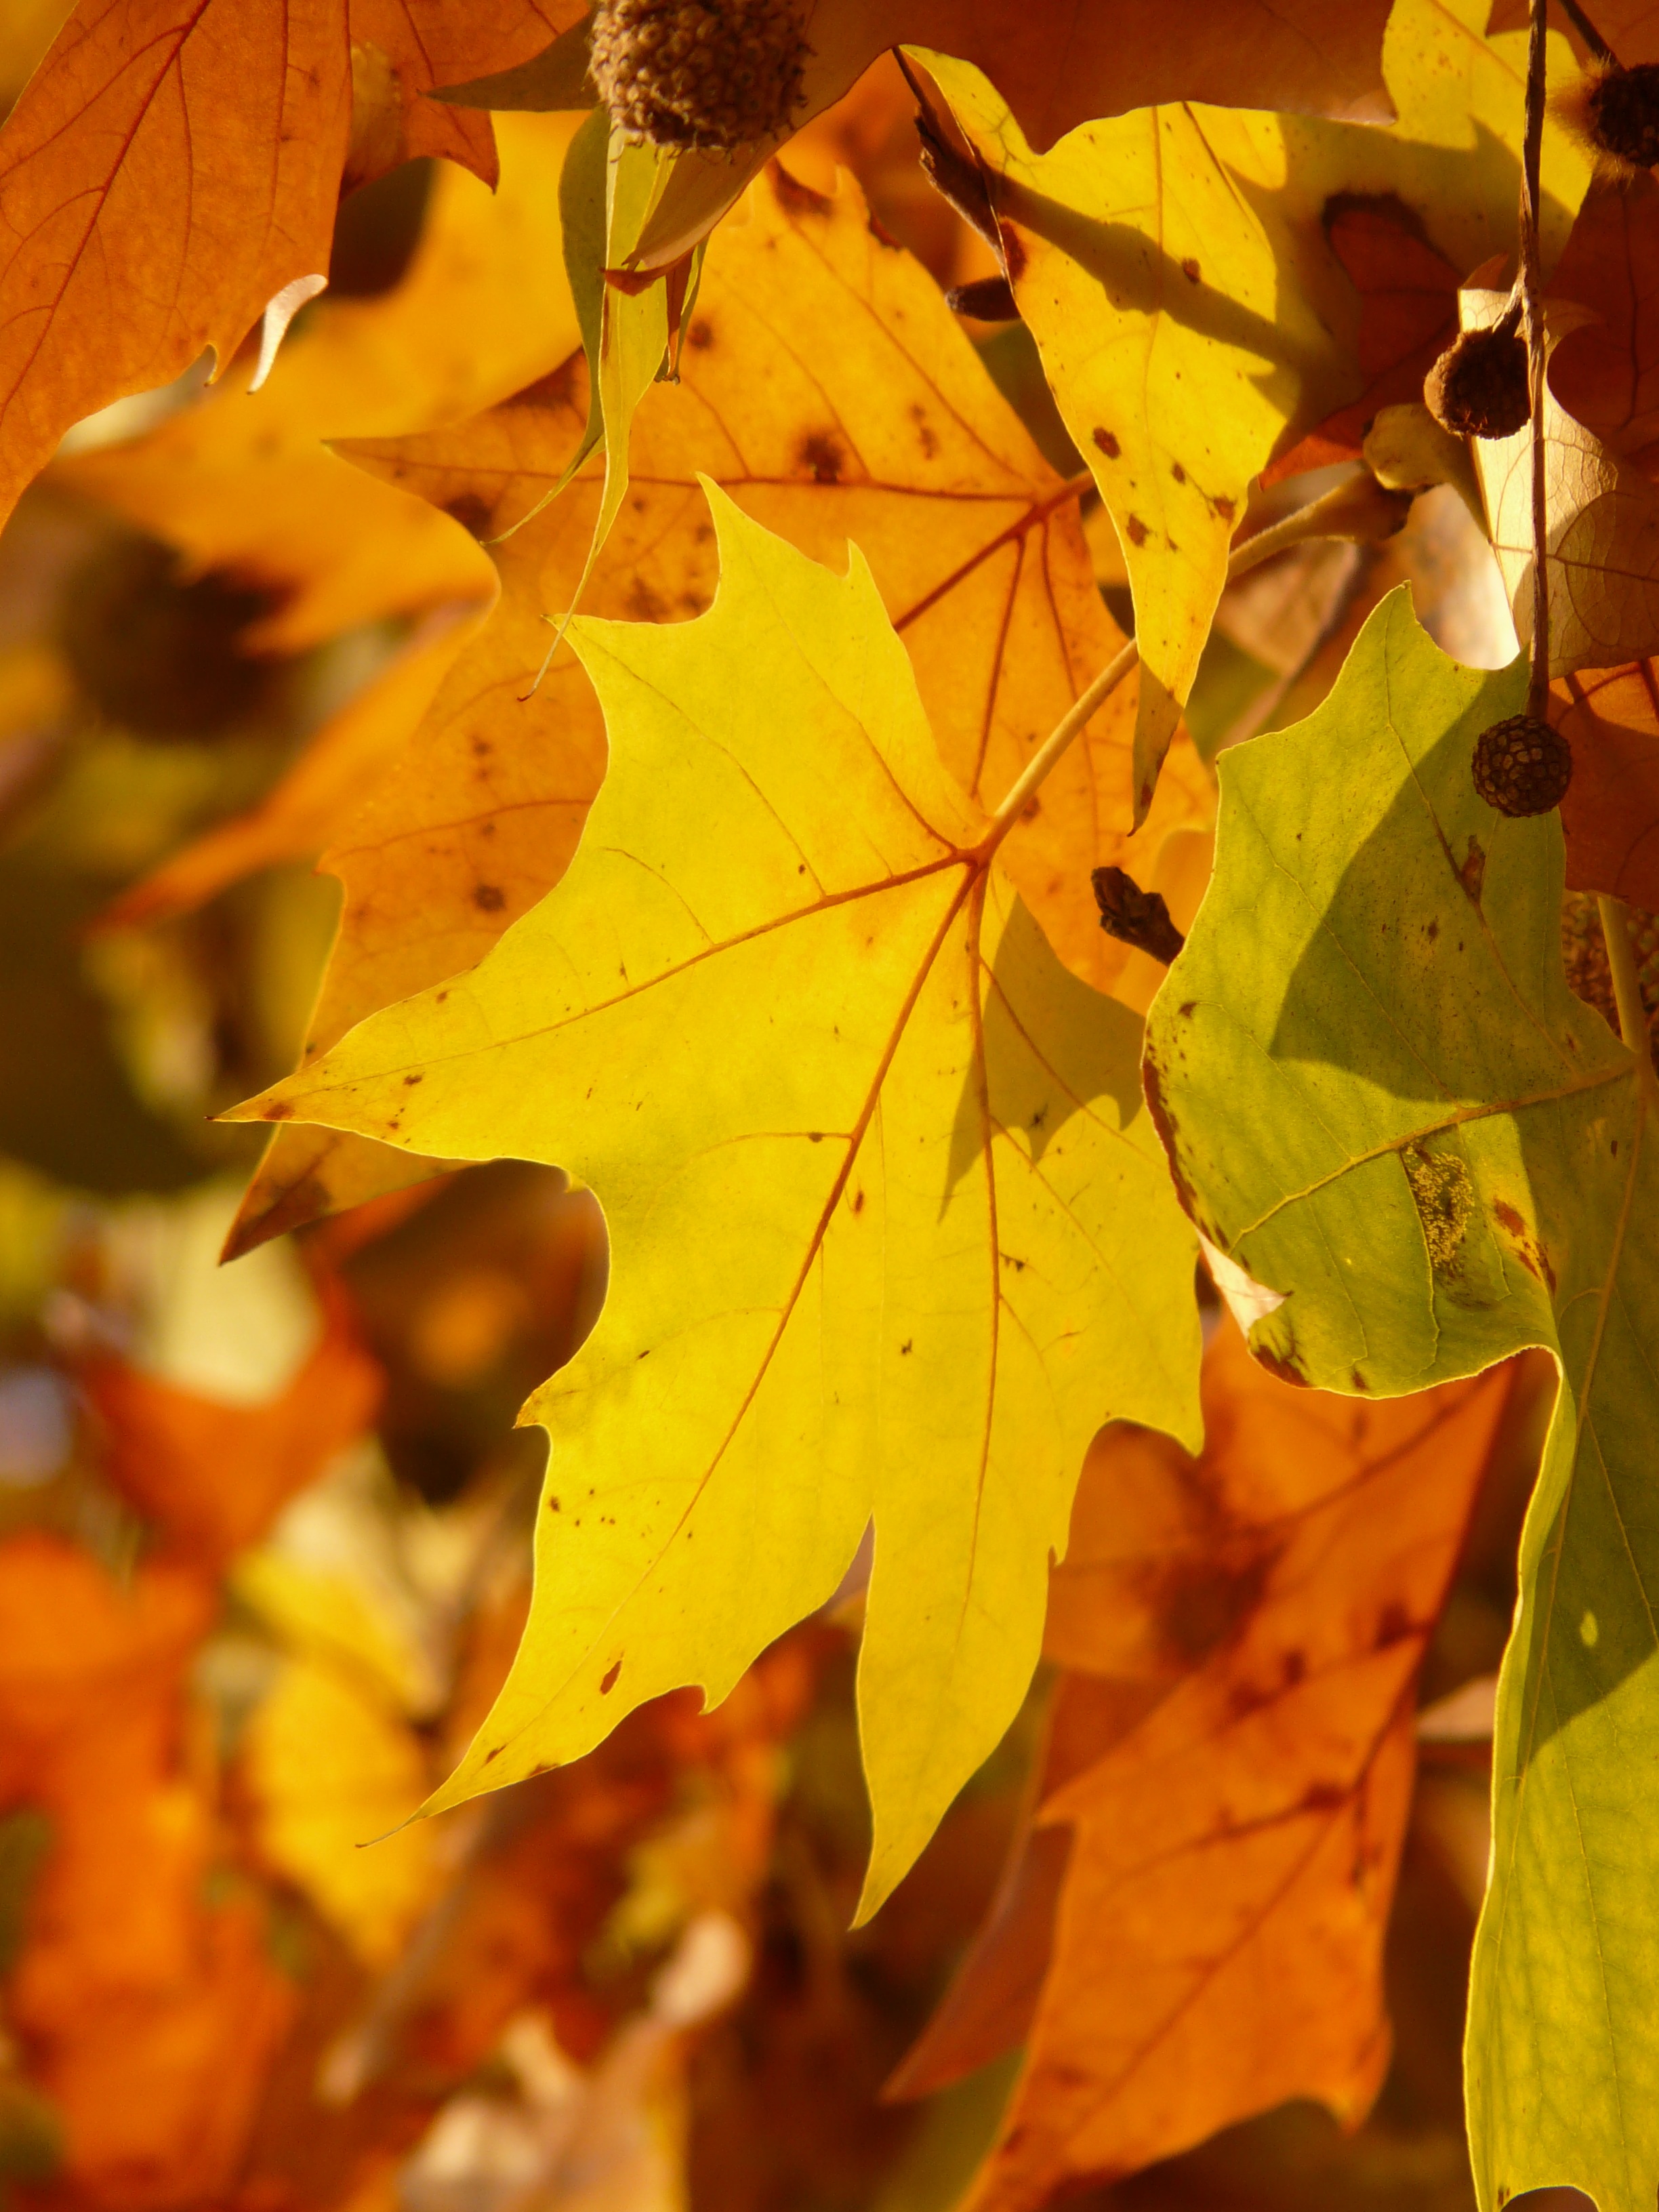
tree, nature, branch, plant, sun, fruit, sunlight, leaf, plane, golden, color, autumn, colorful, yellow, season, maple, maple tree, maple leaf, leaves, bright, deciduous, autumn forest, back light, flowering plant, maidenhair tree, plant stem, woody plant, land plant, platanaceae, maple leaved plane, platanus hispanica, bastard plane, common plane, hybrid plane, london plane